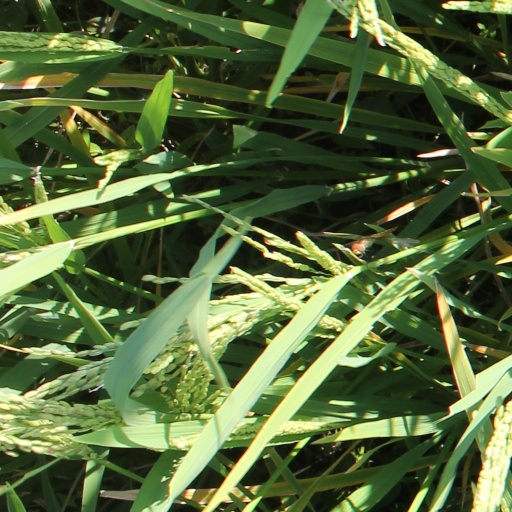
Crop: rice